Answer in natural language. Is TennisRacket behind dark frame red plaid blanket bed? Choose between the following options: no or yes
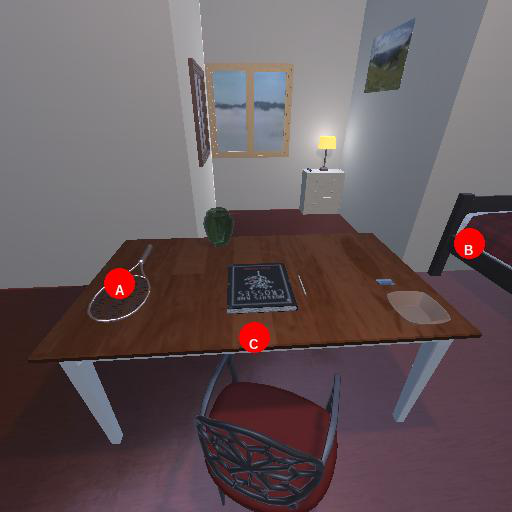
<answer>no</answer>